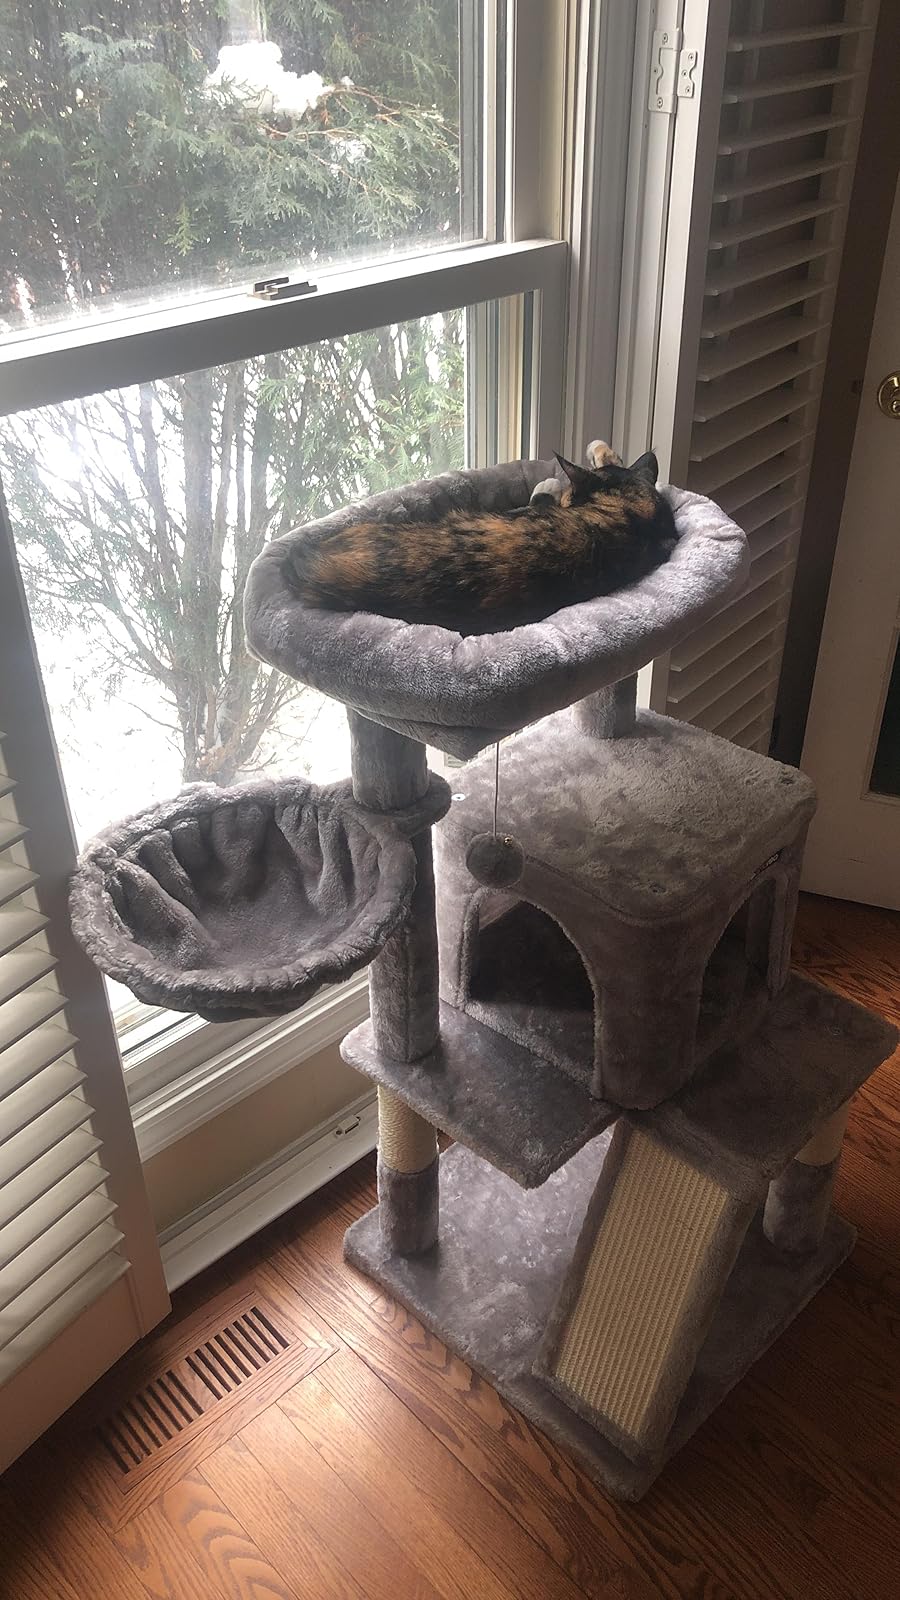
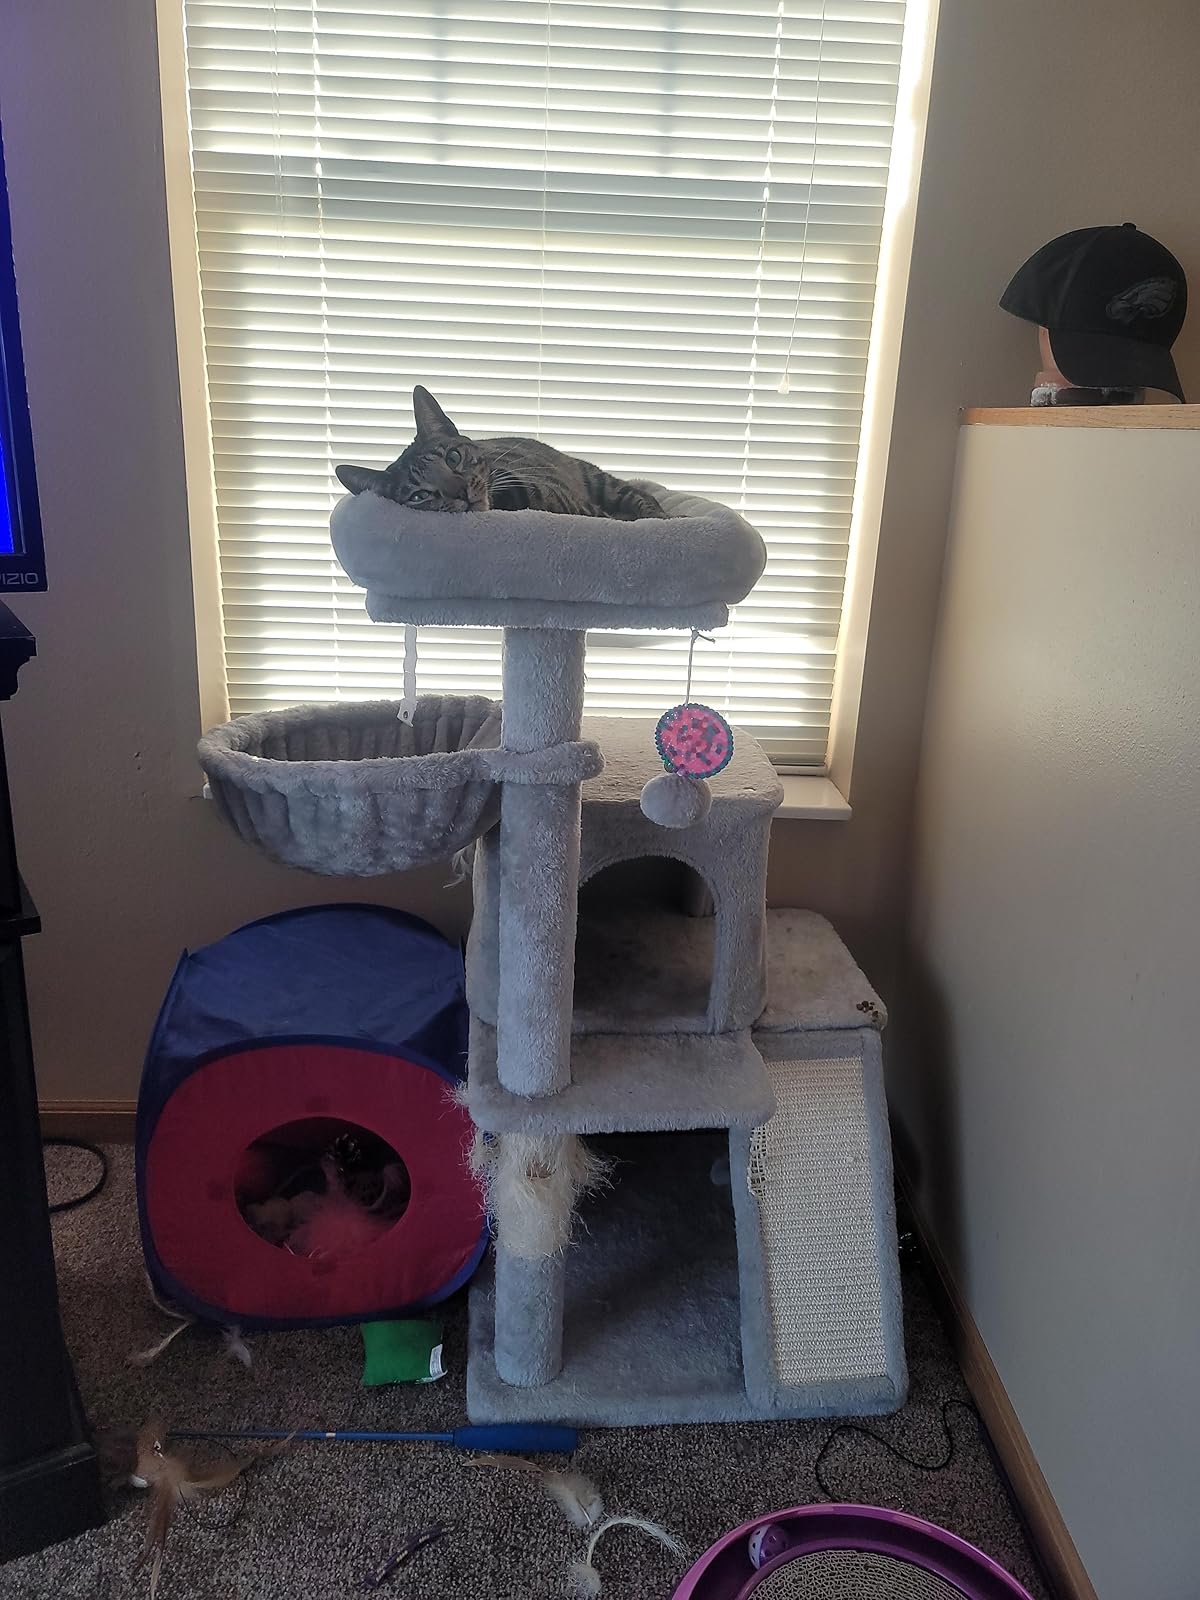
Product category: items_cat tree
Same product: yes